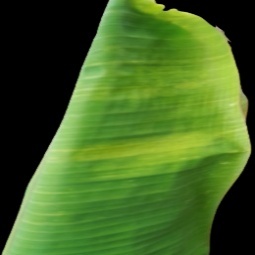
Label: Calcium